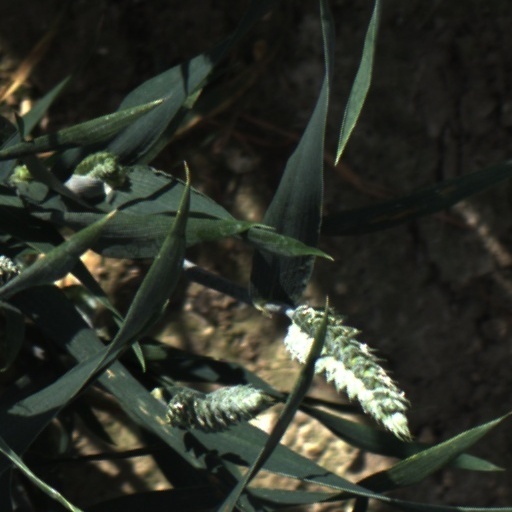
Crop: wheat